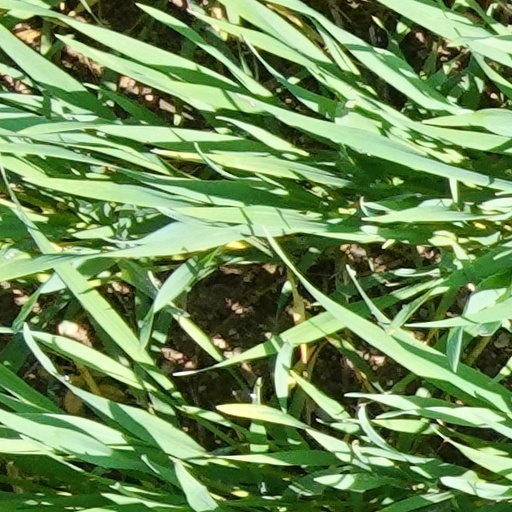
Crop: wheat